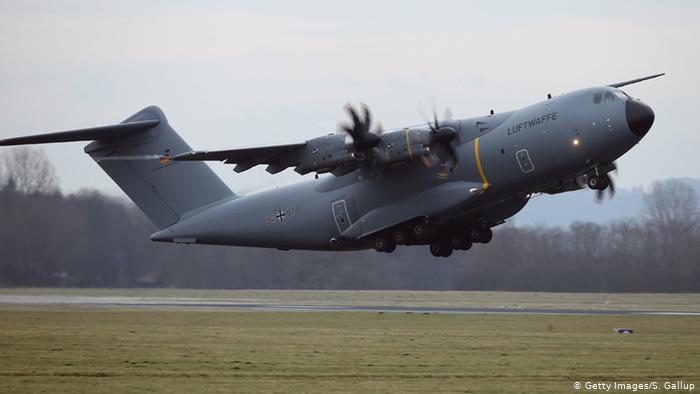
Vehicle type: Planes